Just Add Water (improv troupe)

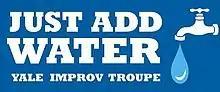
Just Add Water logo

Just Add Water, sometimes abbreviated as JAW (pronounced "jaw"), is an improvisational comedy troupe at Yale University in New Haven, Connecticut. Just Add Water plays both short-form and long-form games and makes frequent use of music in its performances. The group is completely student run and directed, and is also known for wearing brightly colored jumpsuits as performance uniforms.